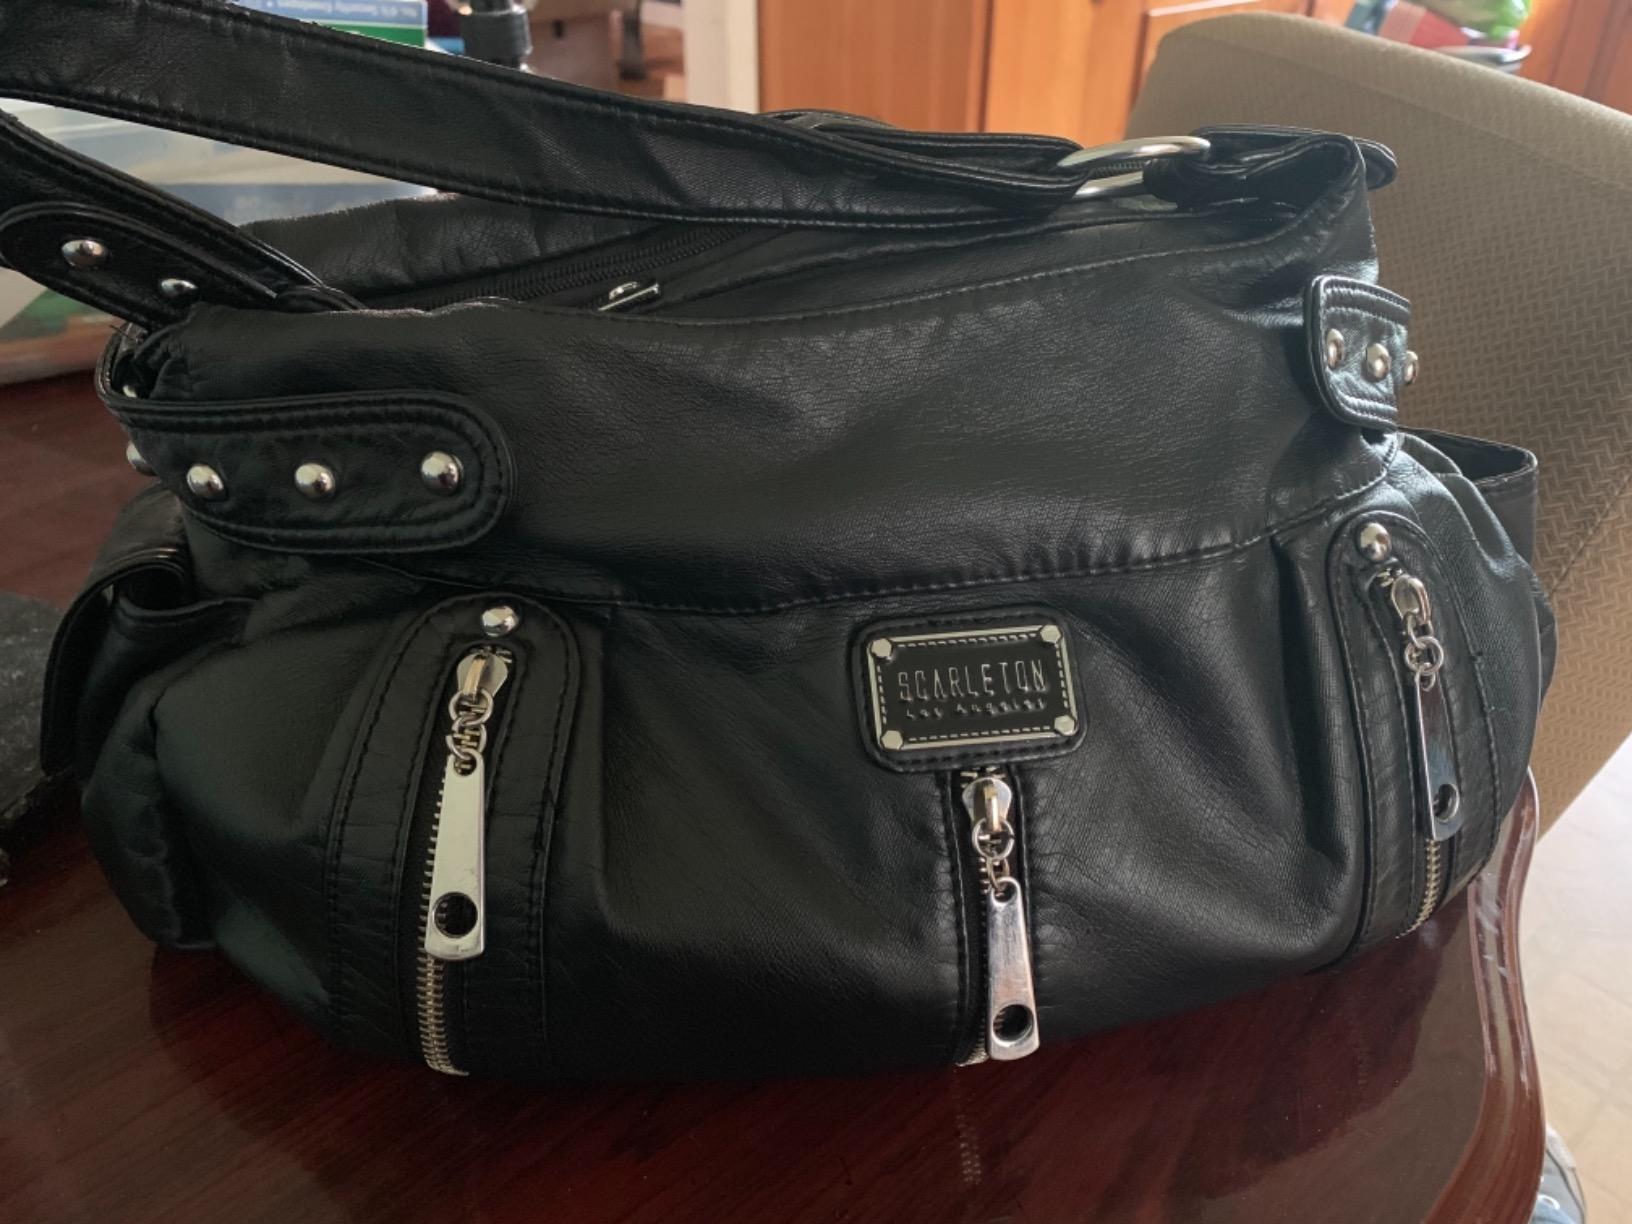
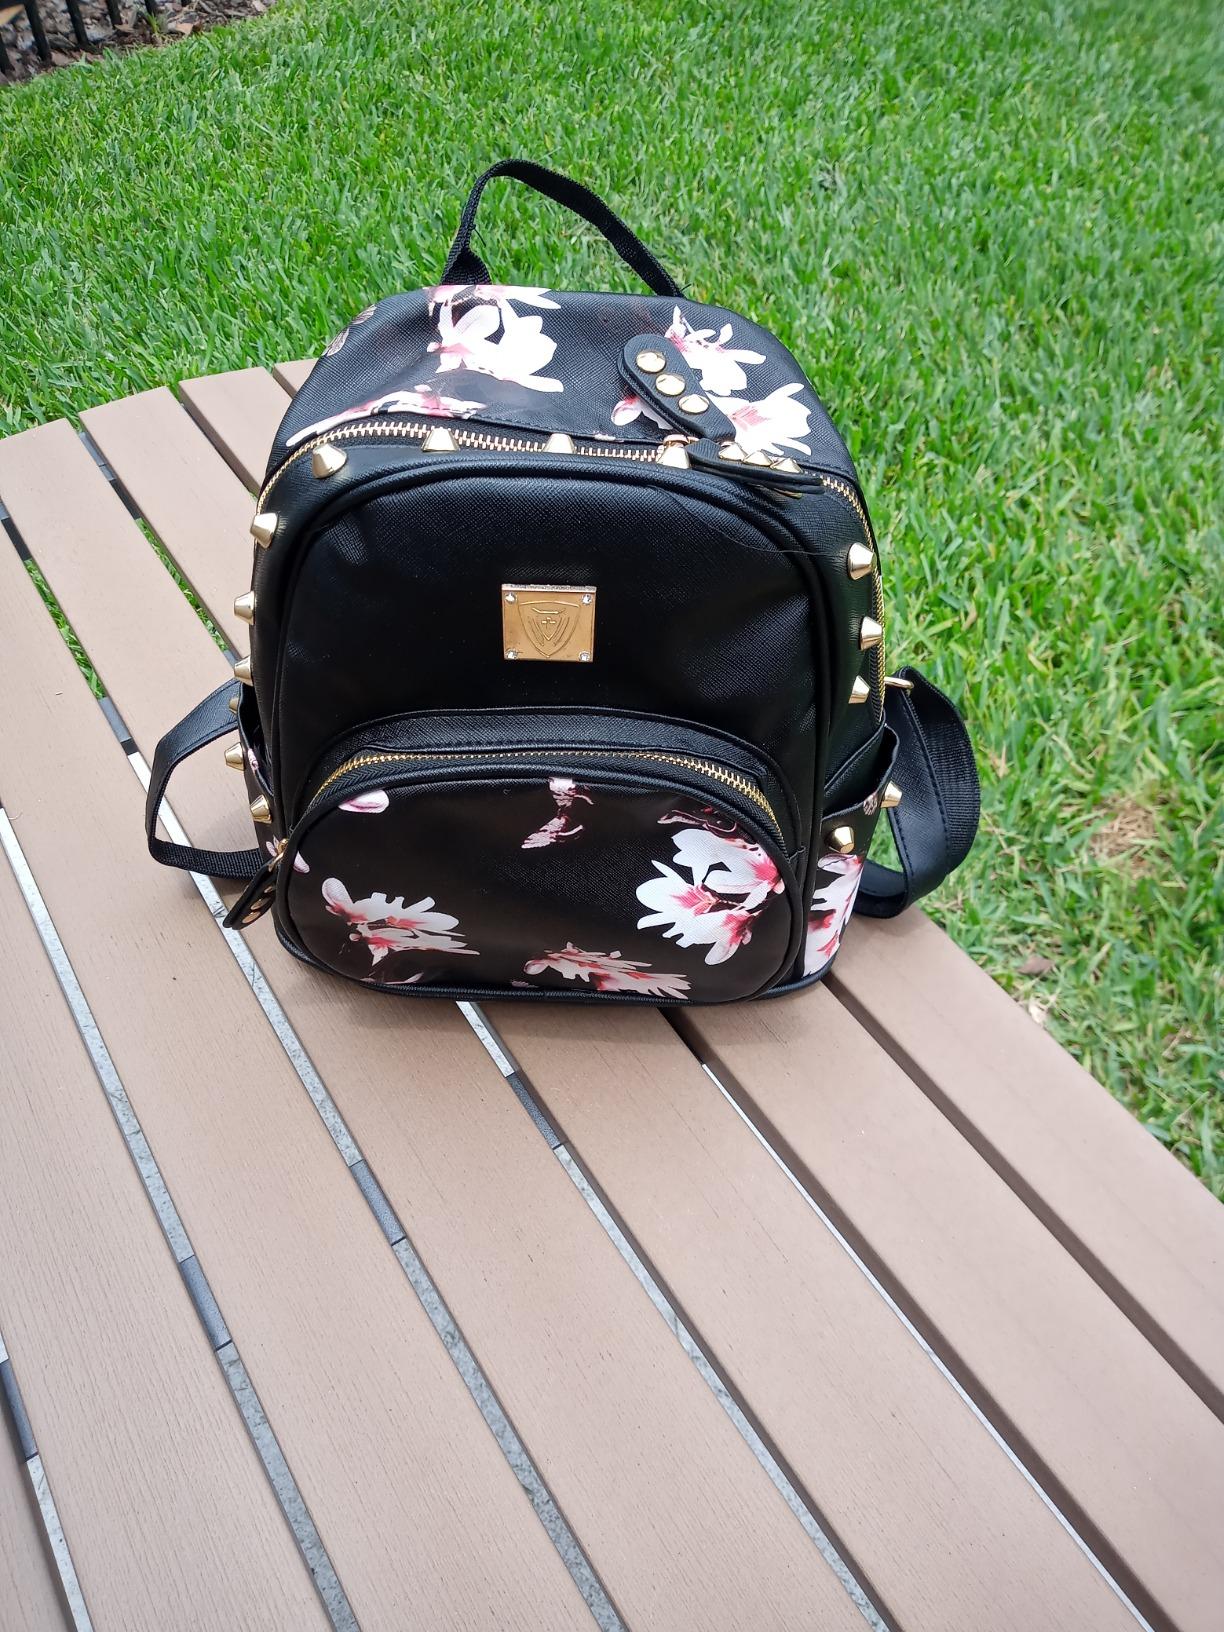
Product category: accessories_handbag
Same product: no